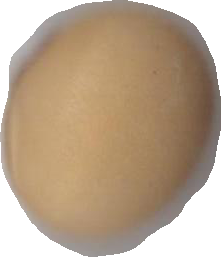
Variety: Anjasmoro